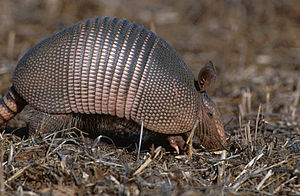
Gumlere
Gumlere er en orden af pattedyr. Ordenen indeholder arter som bæltedyr, myresluger og dovendyr.